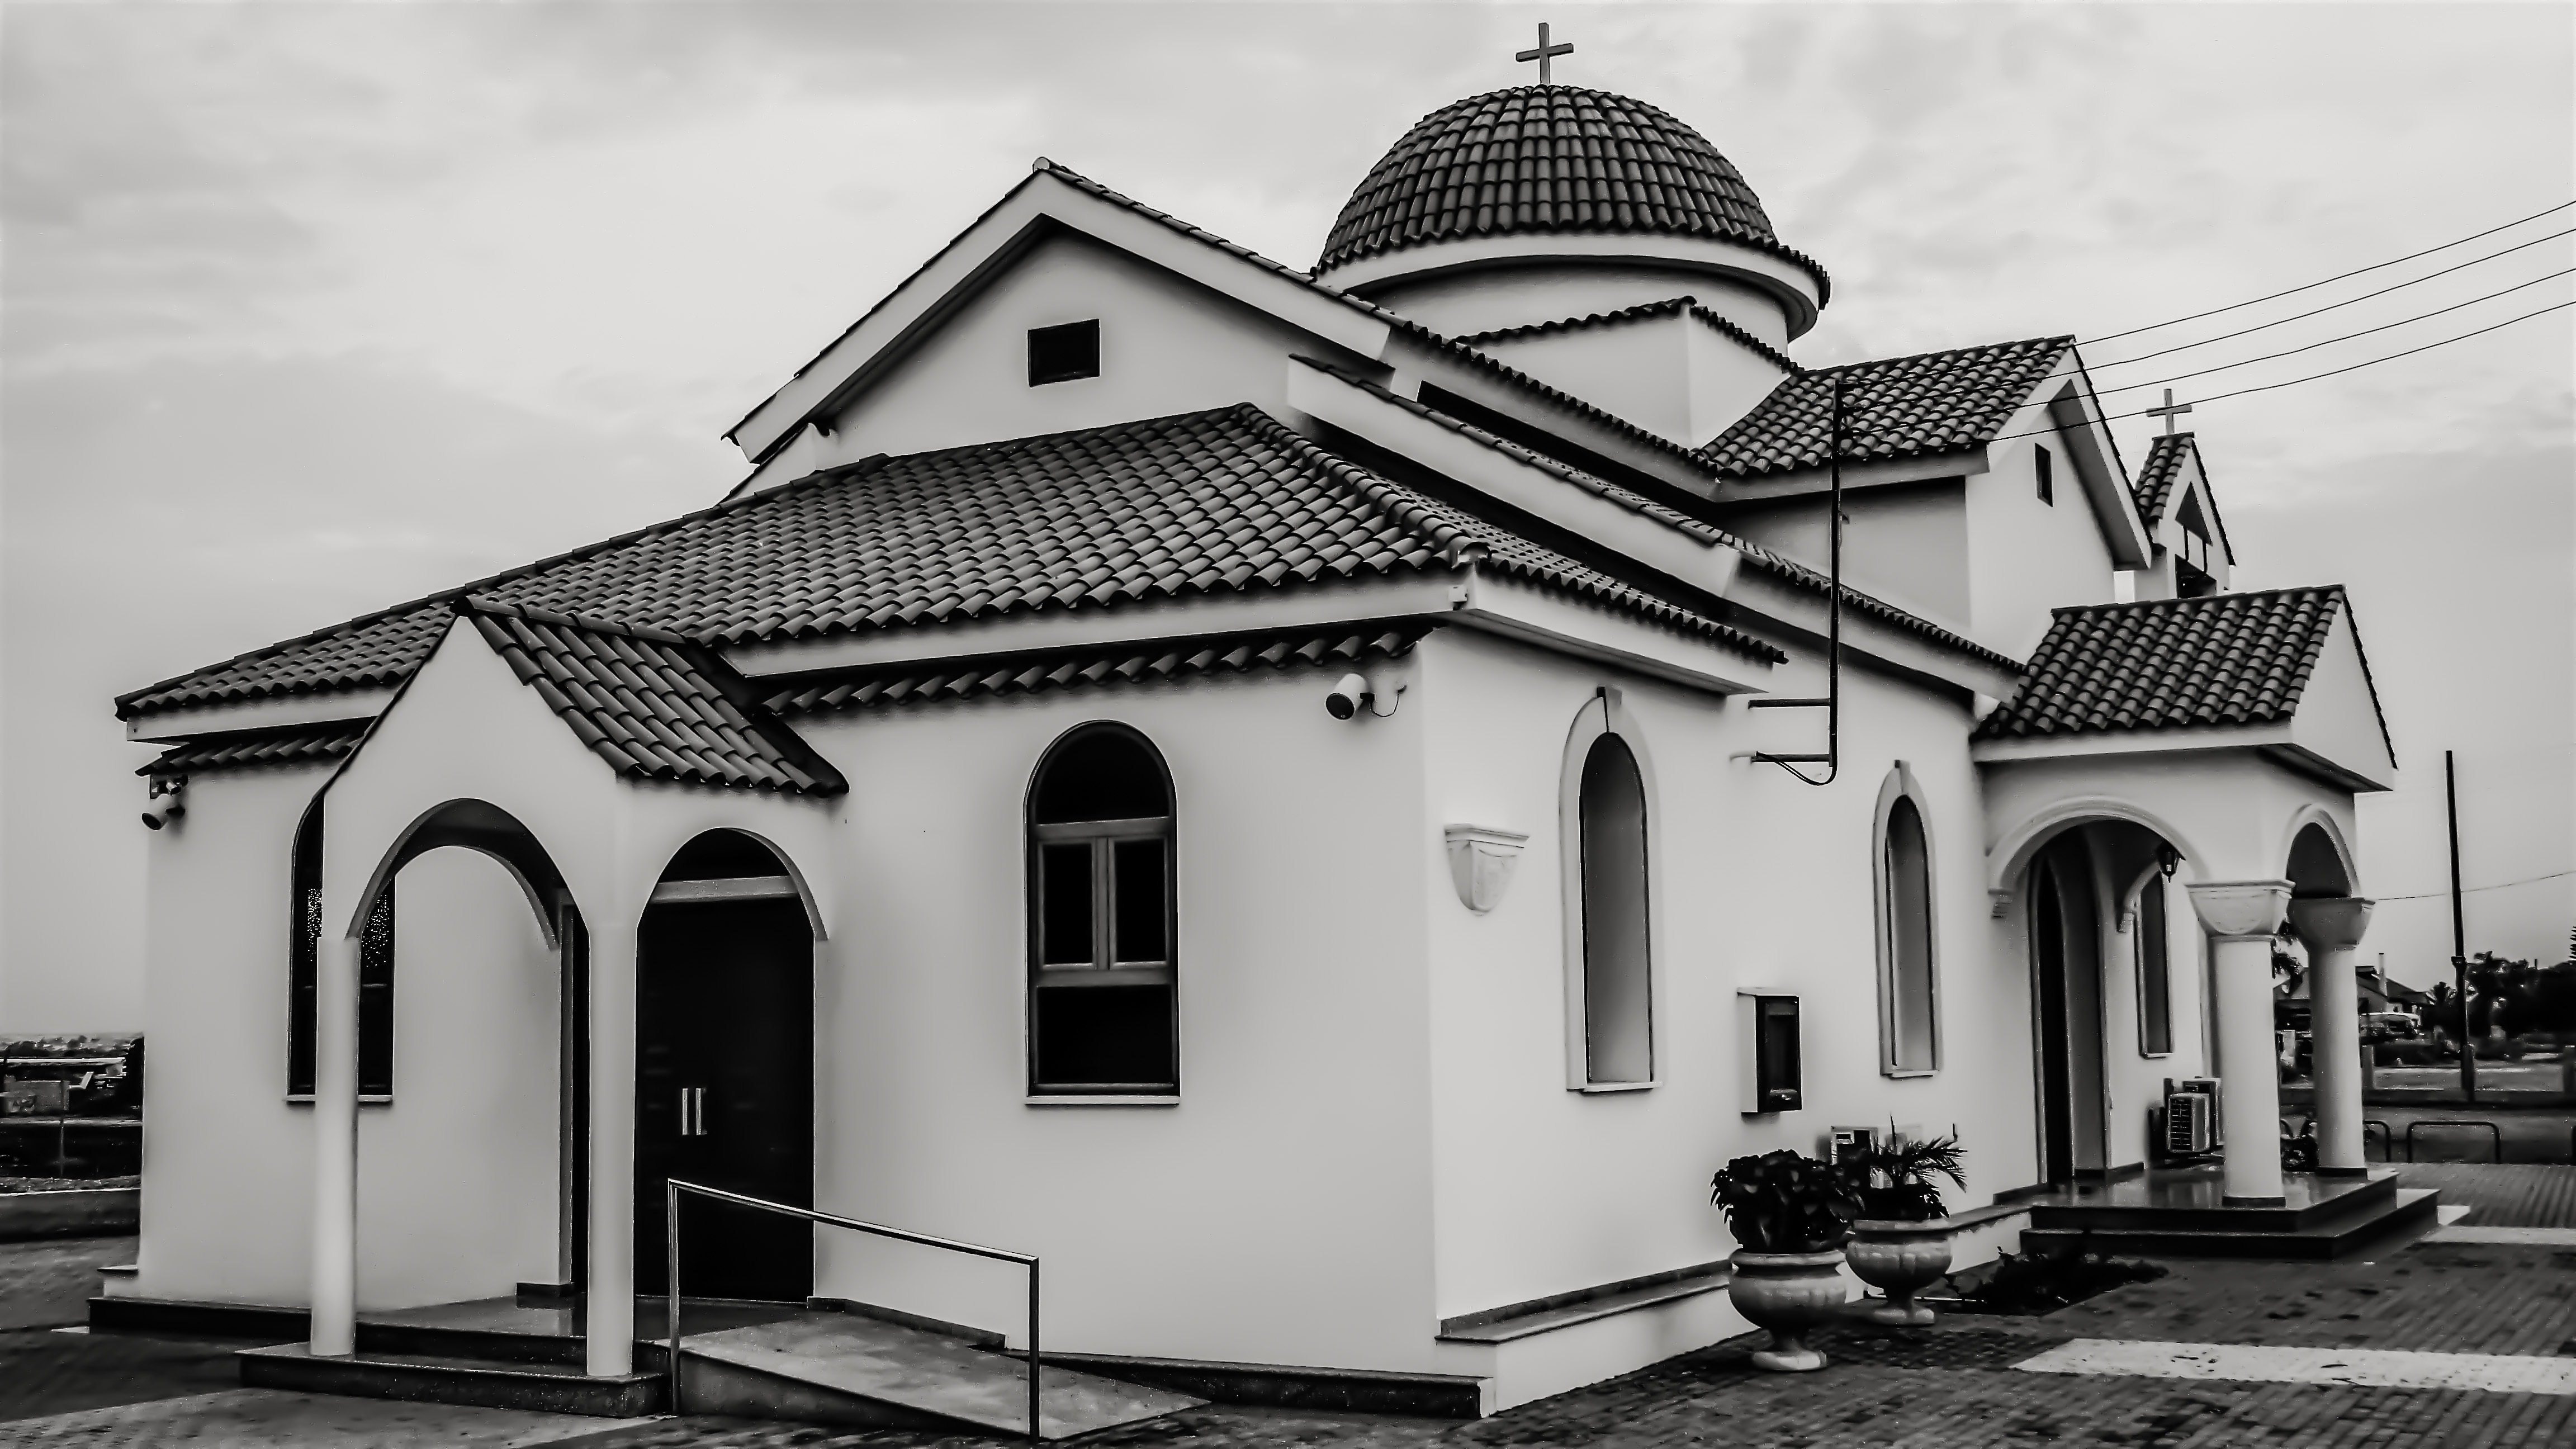
black and white, architecture, white, house, building, home, religion, facade, church, chapel, monochrome, place of worship, synagogue, history, christianity, orthodox, monochrome photography, xylofagou, ayios stylianos